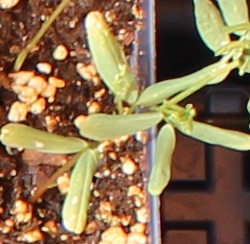
Label: Lentil